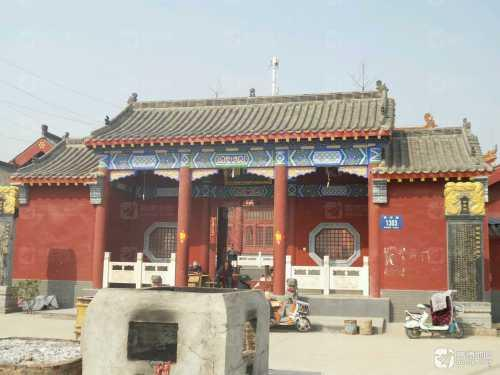
地标名称：城隍庙
所在城市：漯河市·郾城区